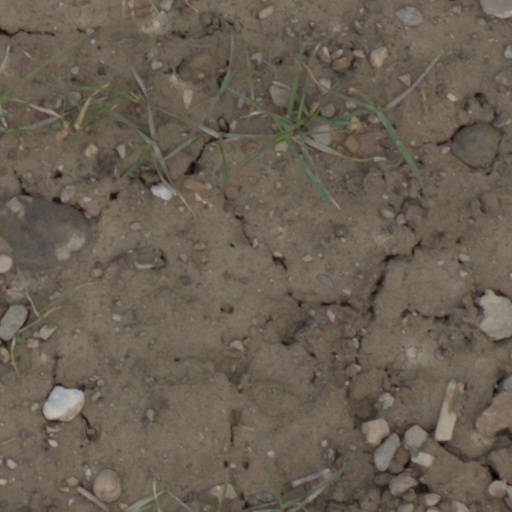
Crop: wheat